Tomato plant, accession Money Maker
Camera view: vertical (180 deg); turntable rotation: 210 degrees
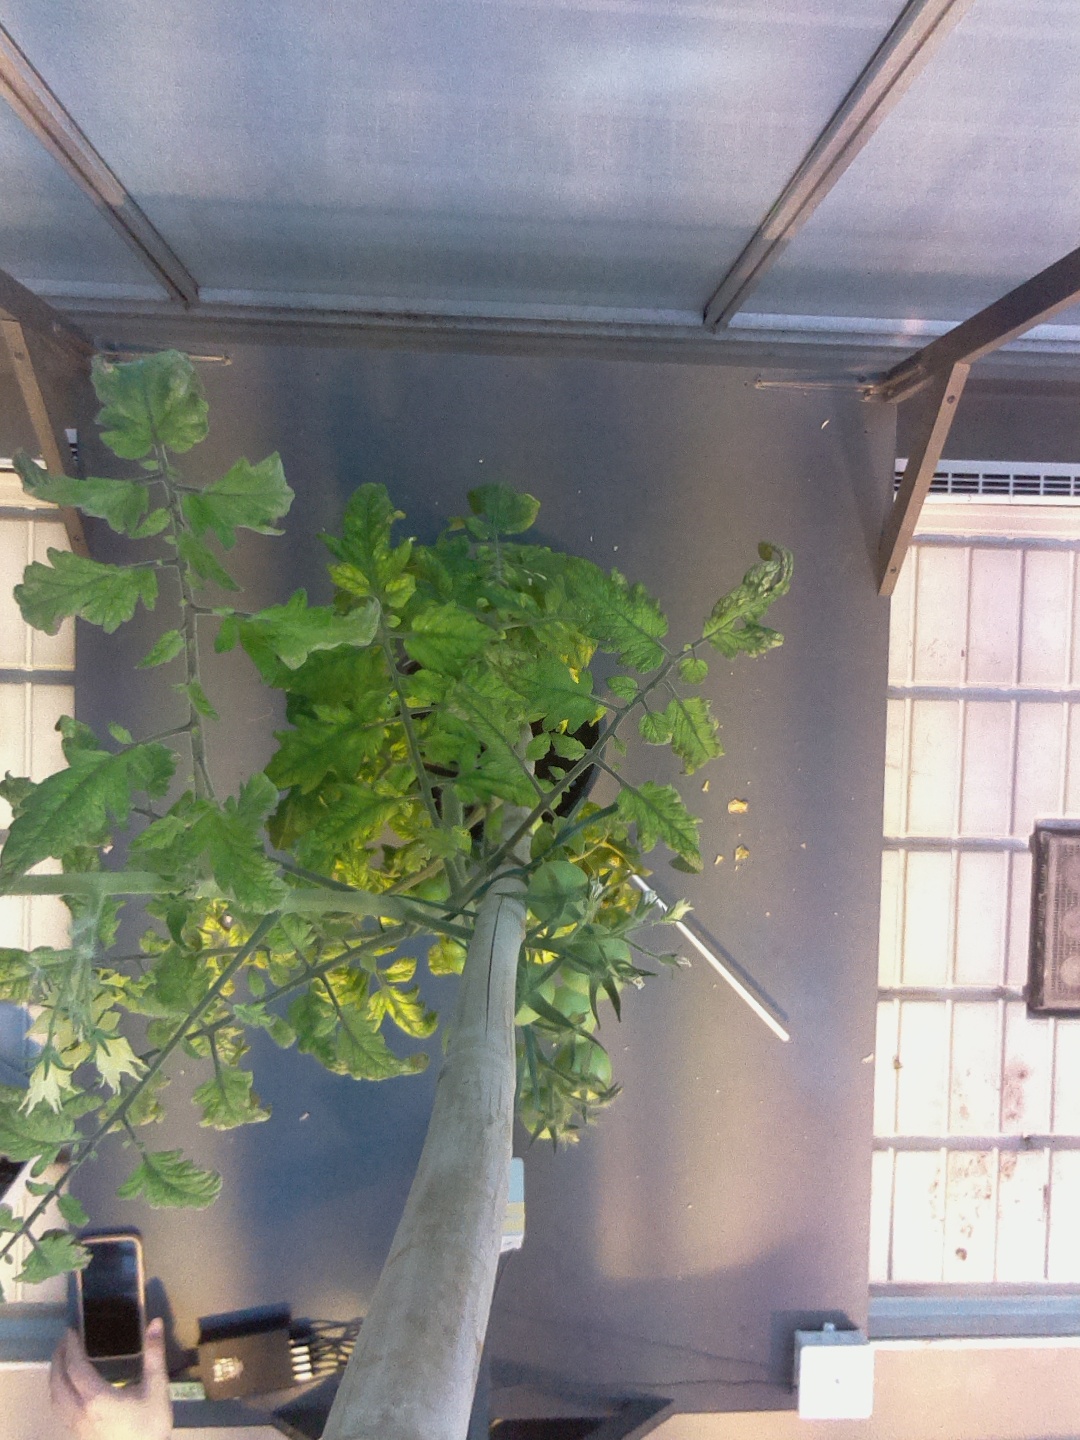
BBCH growth stage 74: 40%-50% of final fruit size